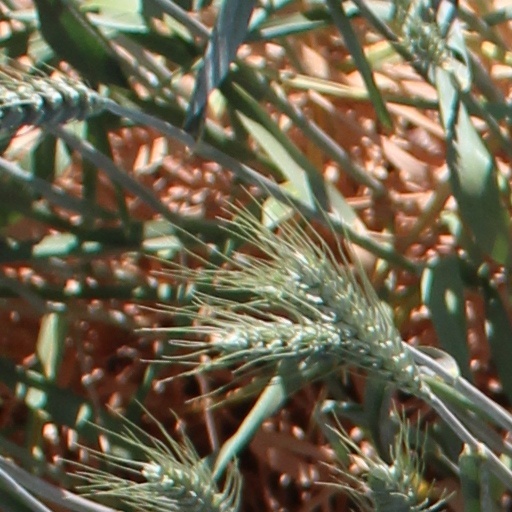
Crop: wheat